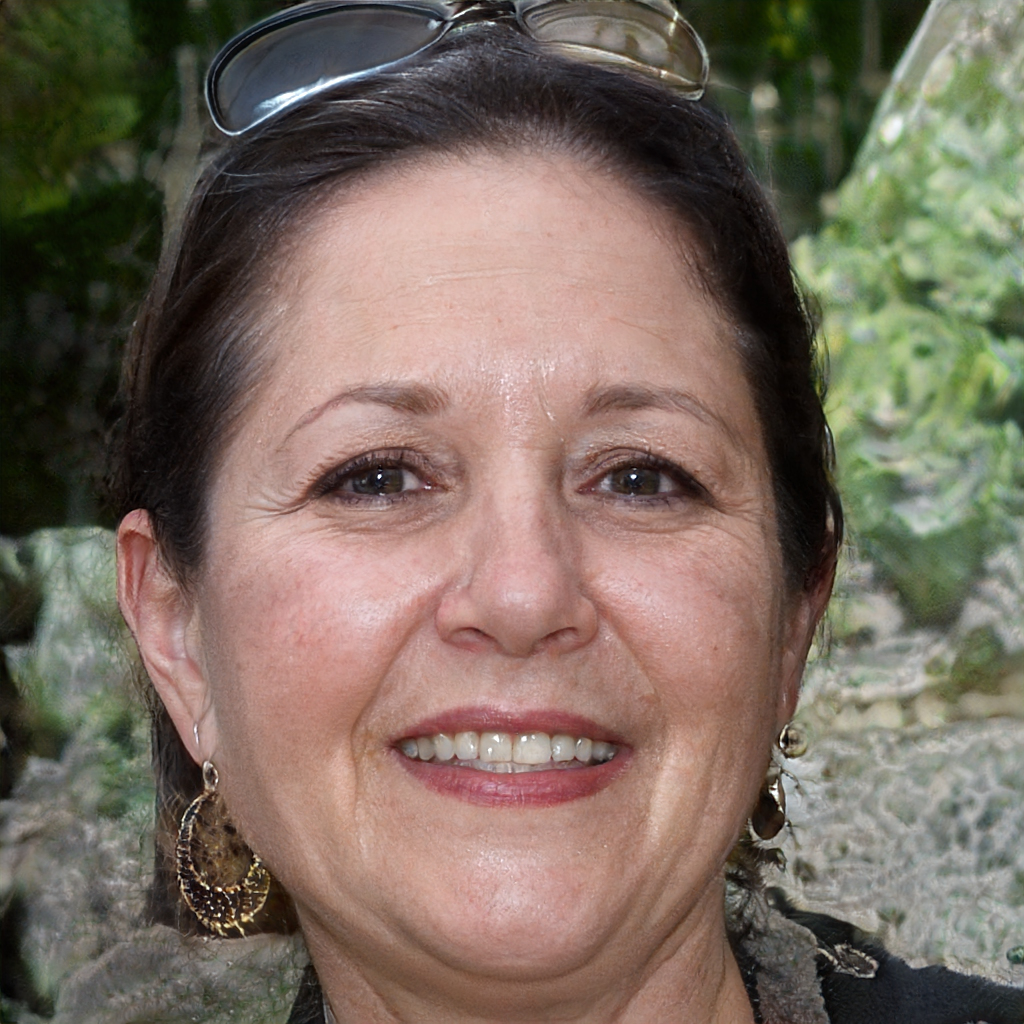
Gender: Female